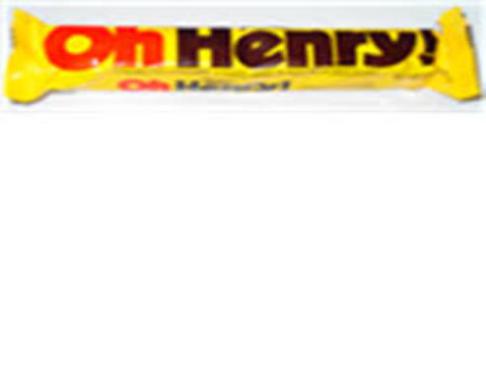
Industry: Food